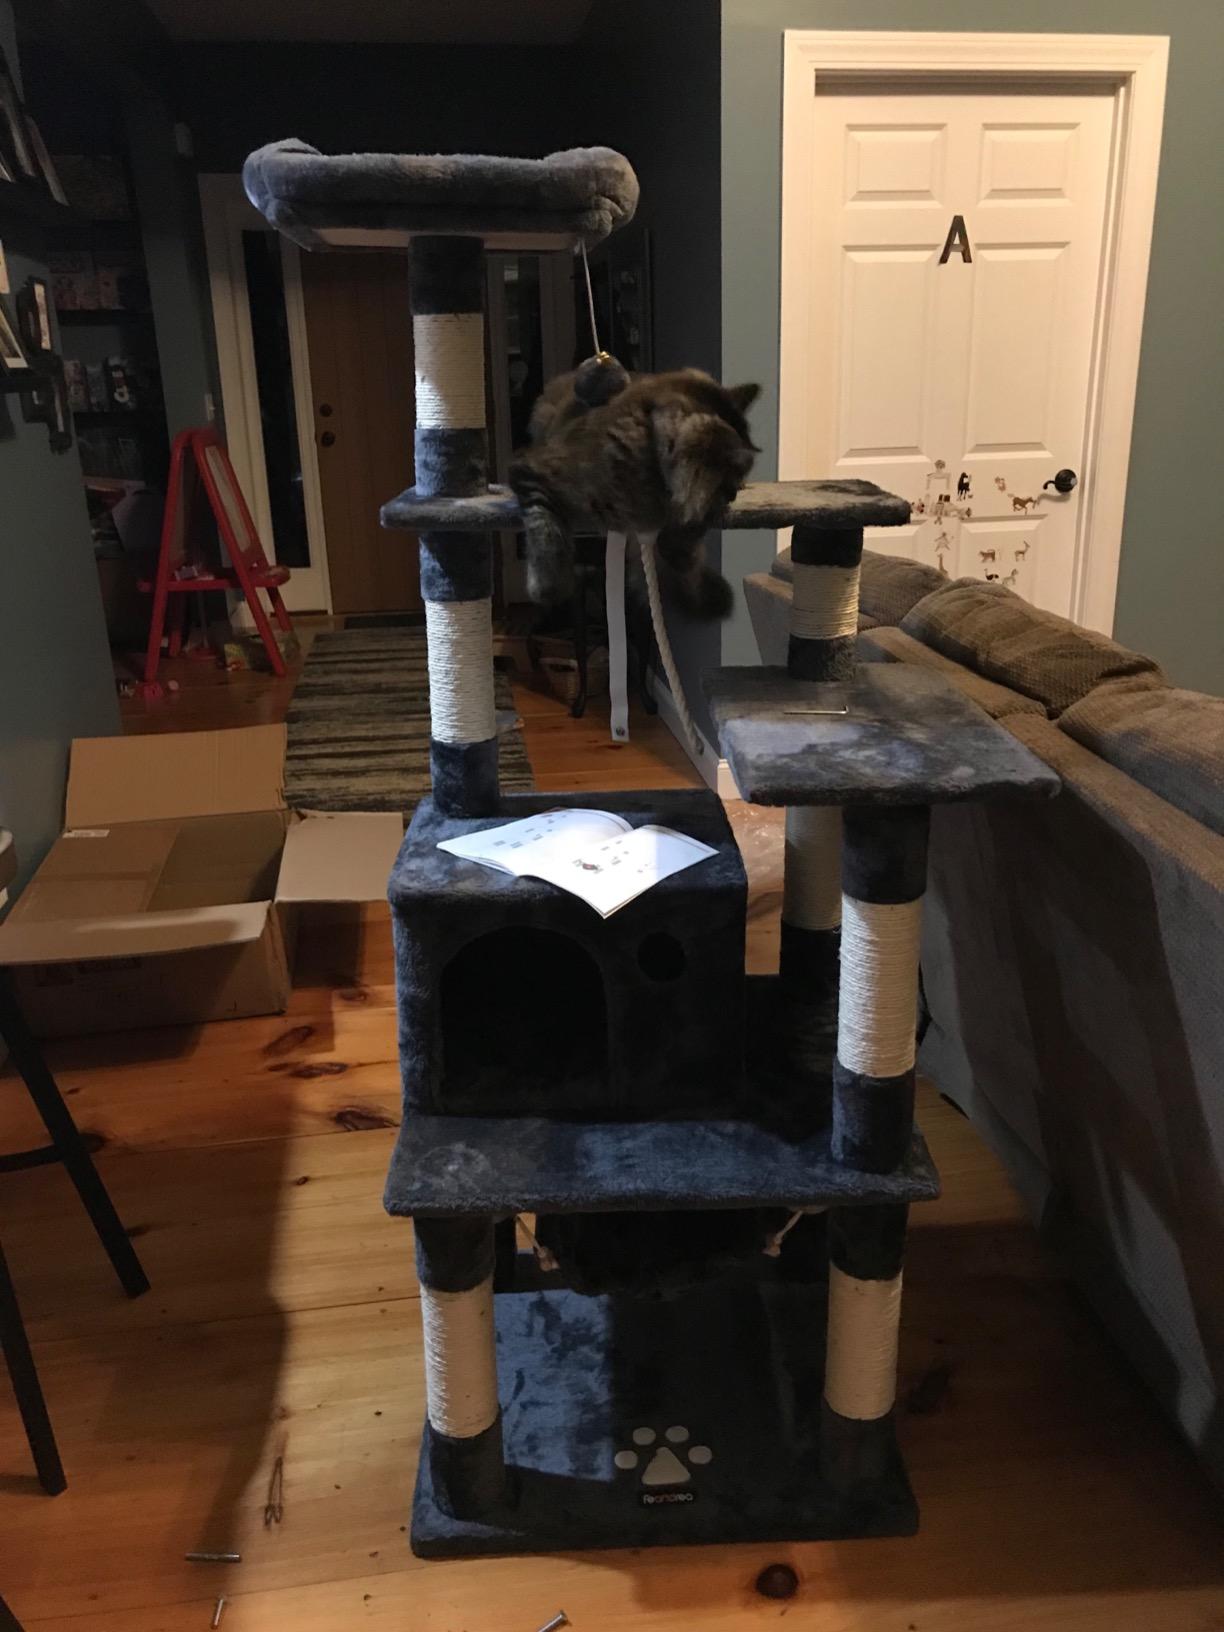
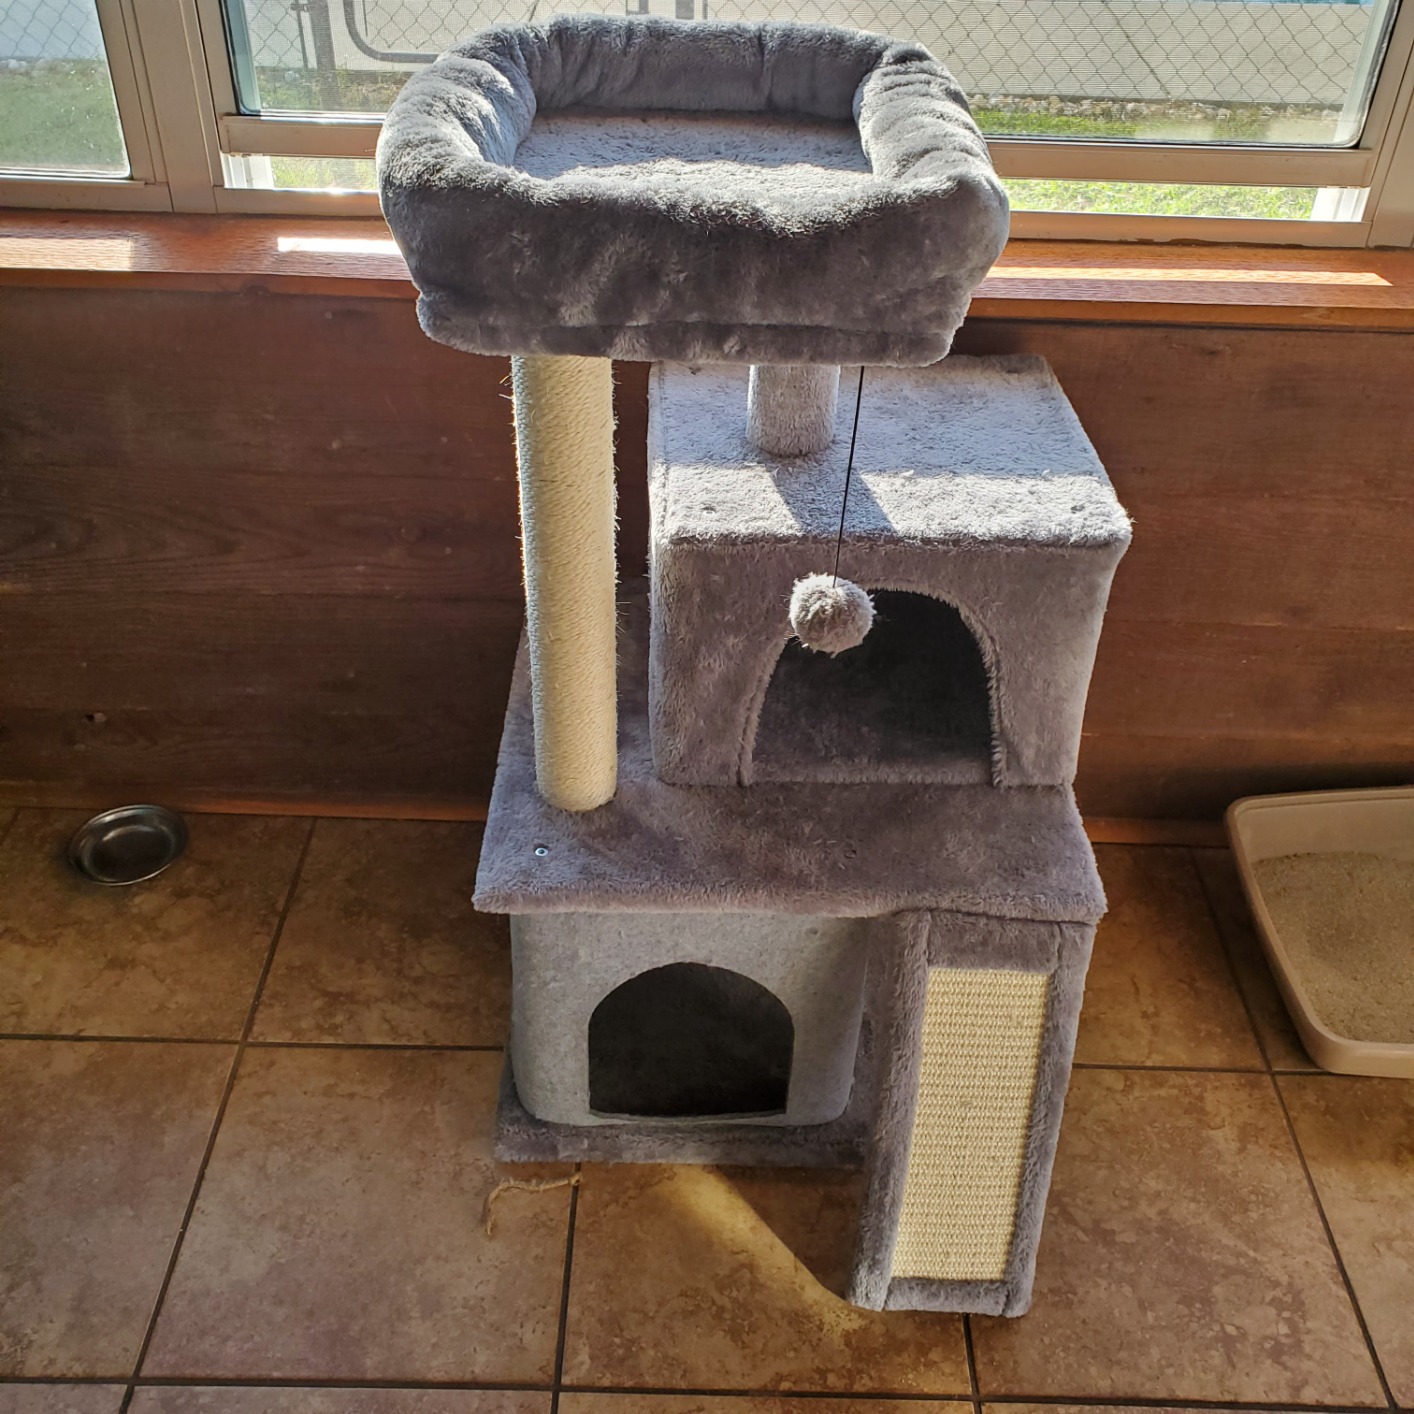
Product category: items_cat tree
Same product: no